Laser Mission

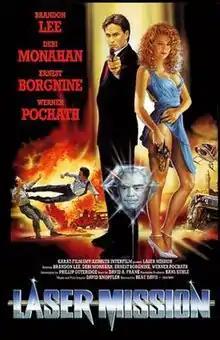

Laser Mission is a West German action film directed by Beau J. Davis. It stars Brandon Lee, Ernest Borgnine and Werner Pochath in his final film role. The film was released under the title "Soldier of Fortune".